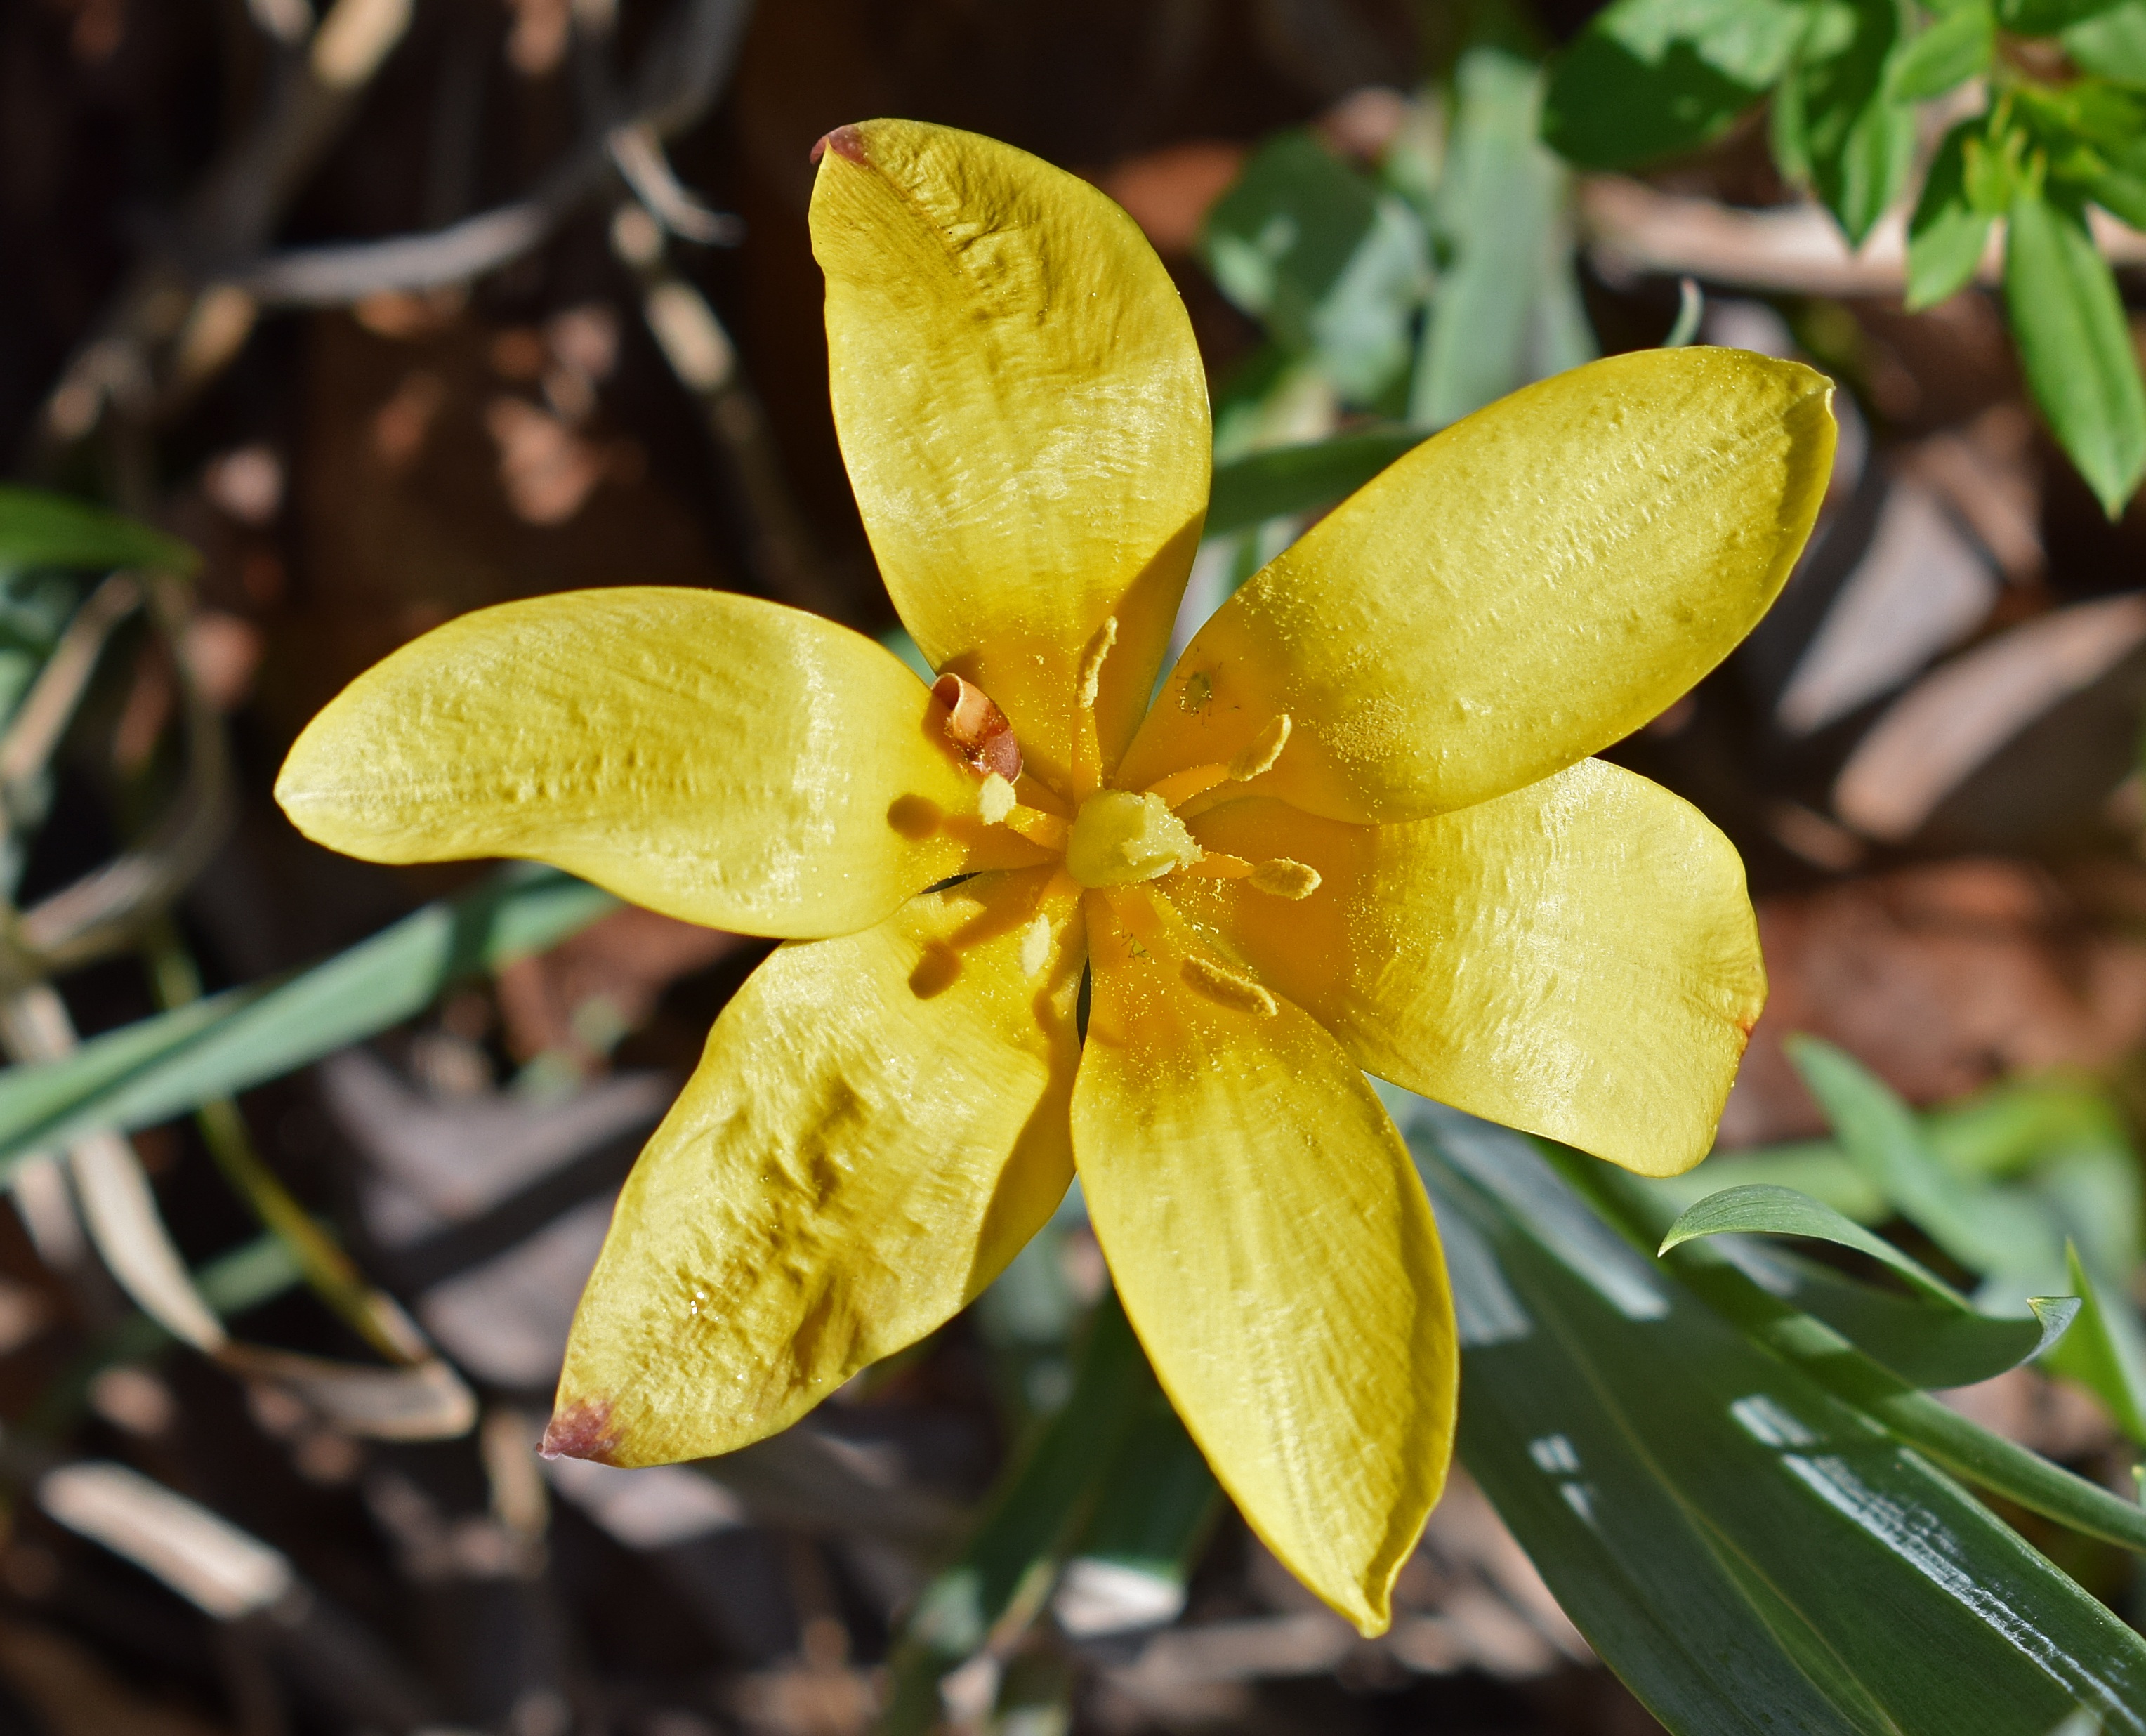
nature, blossom, plant, leaf, flower, bloom, tulip, spring, red, bulb, botany, colorful, yellow, garden, flora, orchid, wildflower, close up, macro photography, flowering plant, land plant, species tulip, fully open